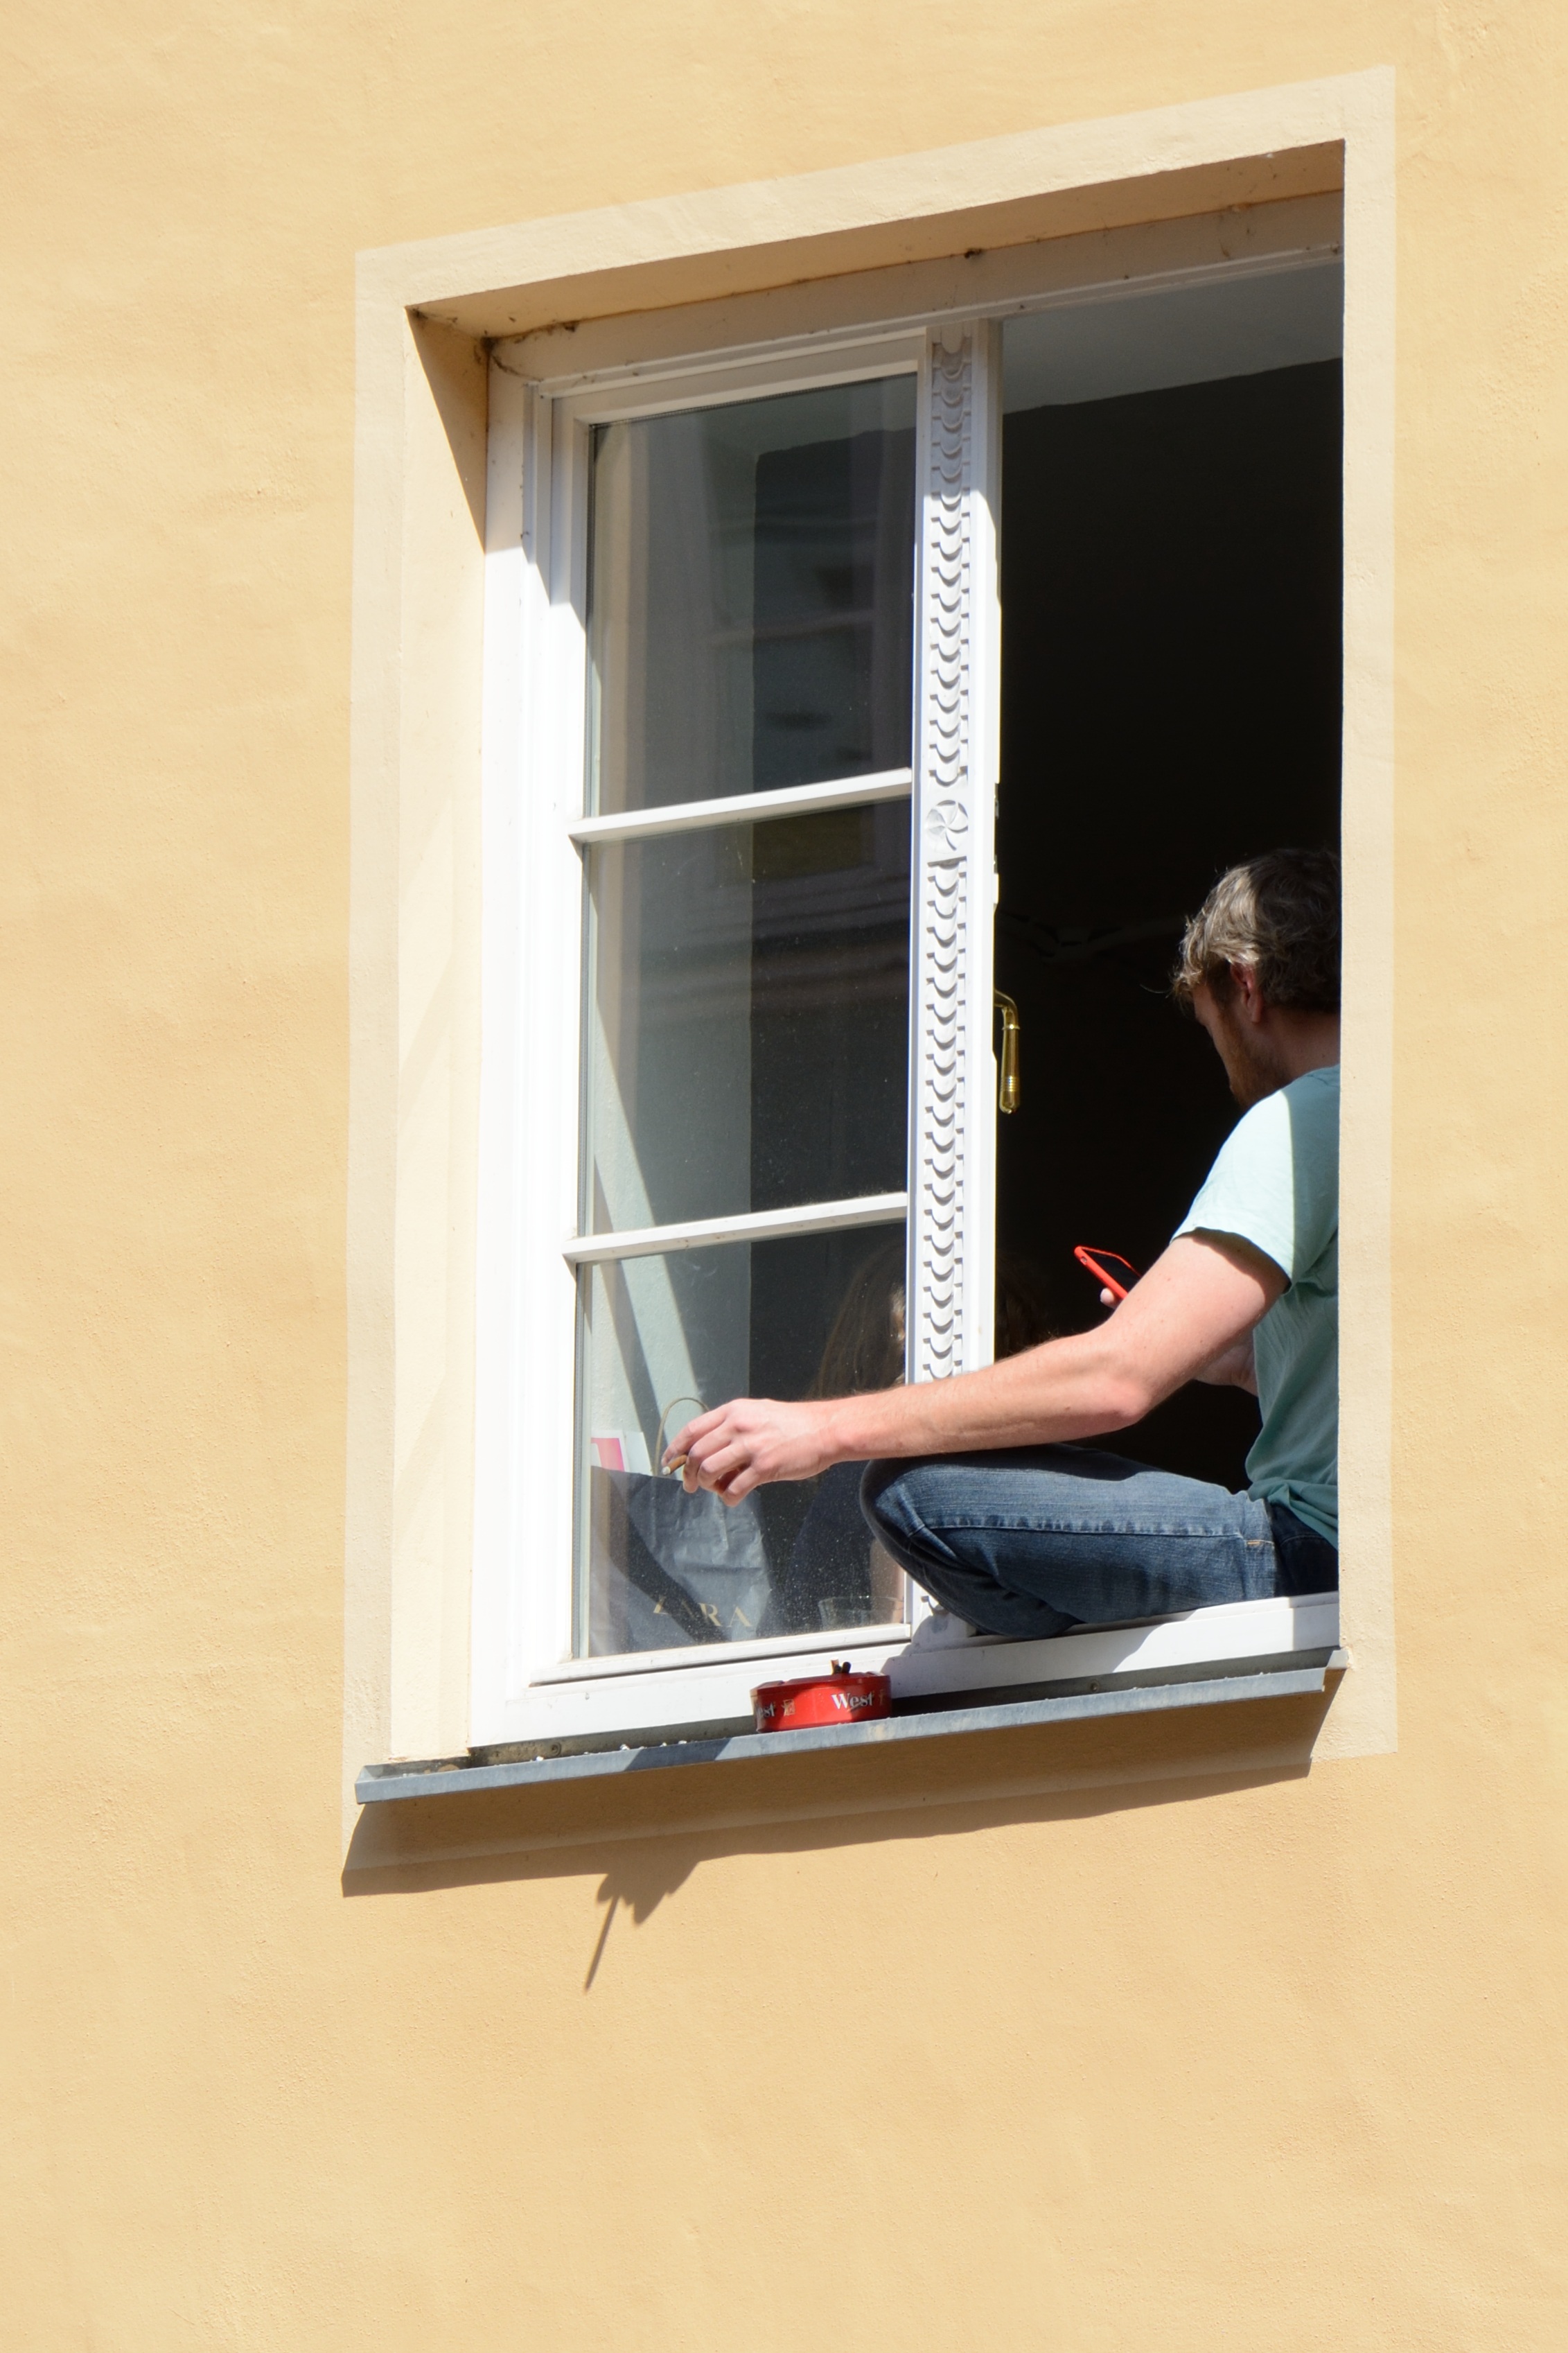
person, wood, window, building, city, home, wall, smoking, human, facade, shelf, furniture, mobile phone, interior design, sit, product, picture frame, break, shelving, recovery, window covering